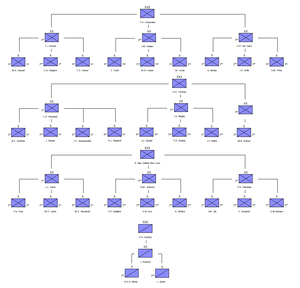
ordre de bataille des troupes de l'Union à la bataille de Stones River
Ce qui suit est l'ordre de bataille des forces militaires en présence lors de la Bataille de Stones River, appelée Bataille de Murfreesboro par les Confédérés qui eut lieu du 31 décembre 1862 au 2 janvier 1863 lors de la guerre civile américaine, appelée également Guerre de Sécession.